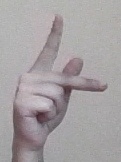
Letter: dha